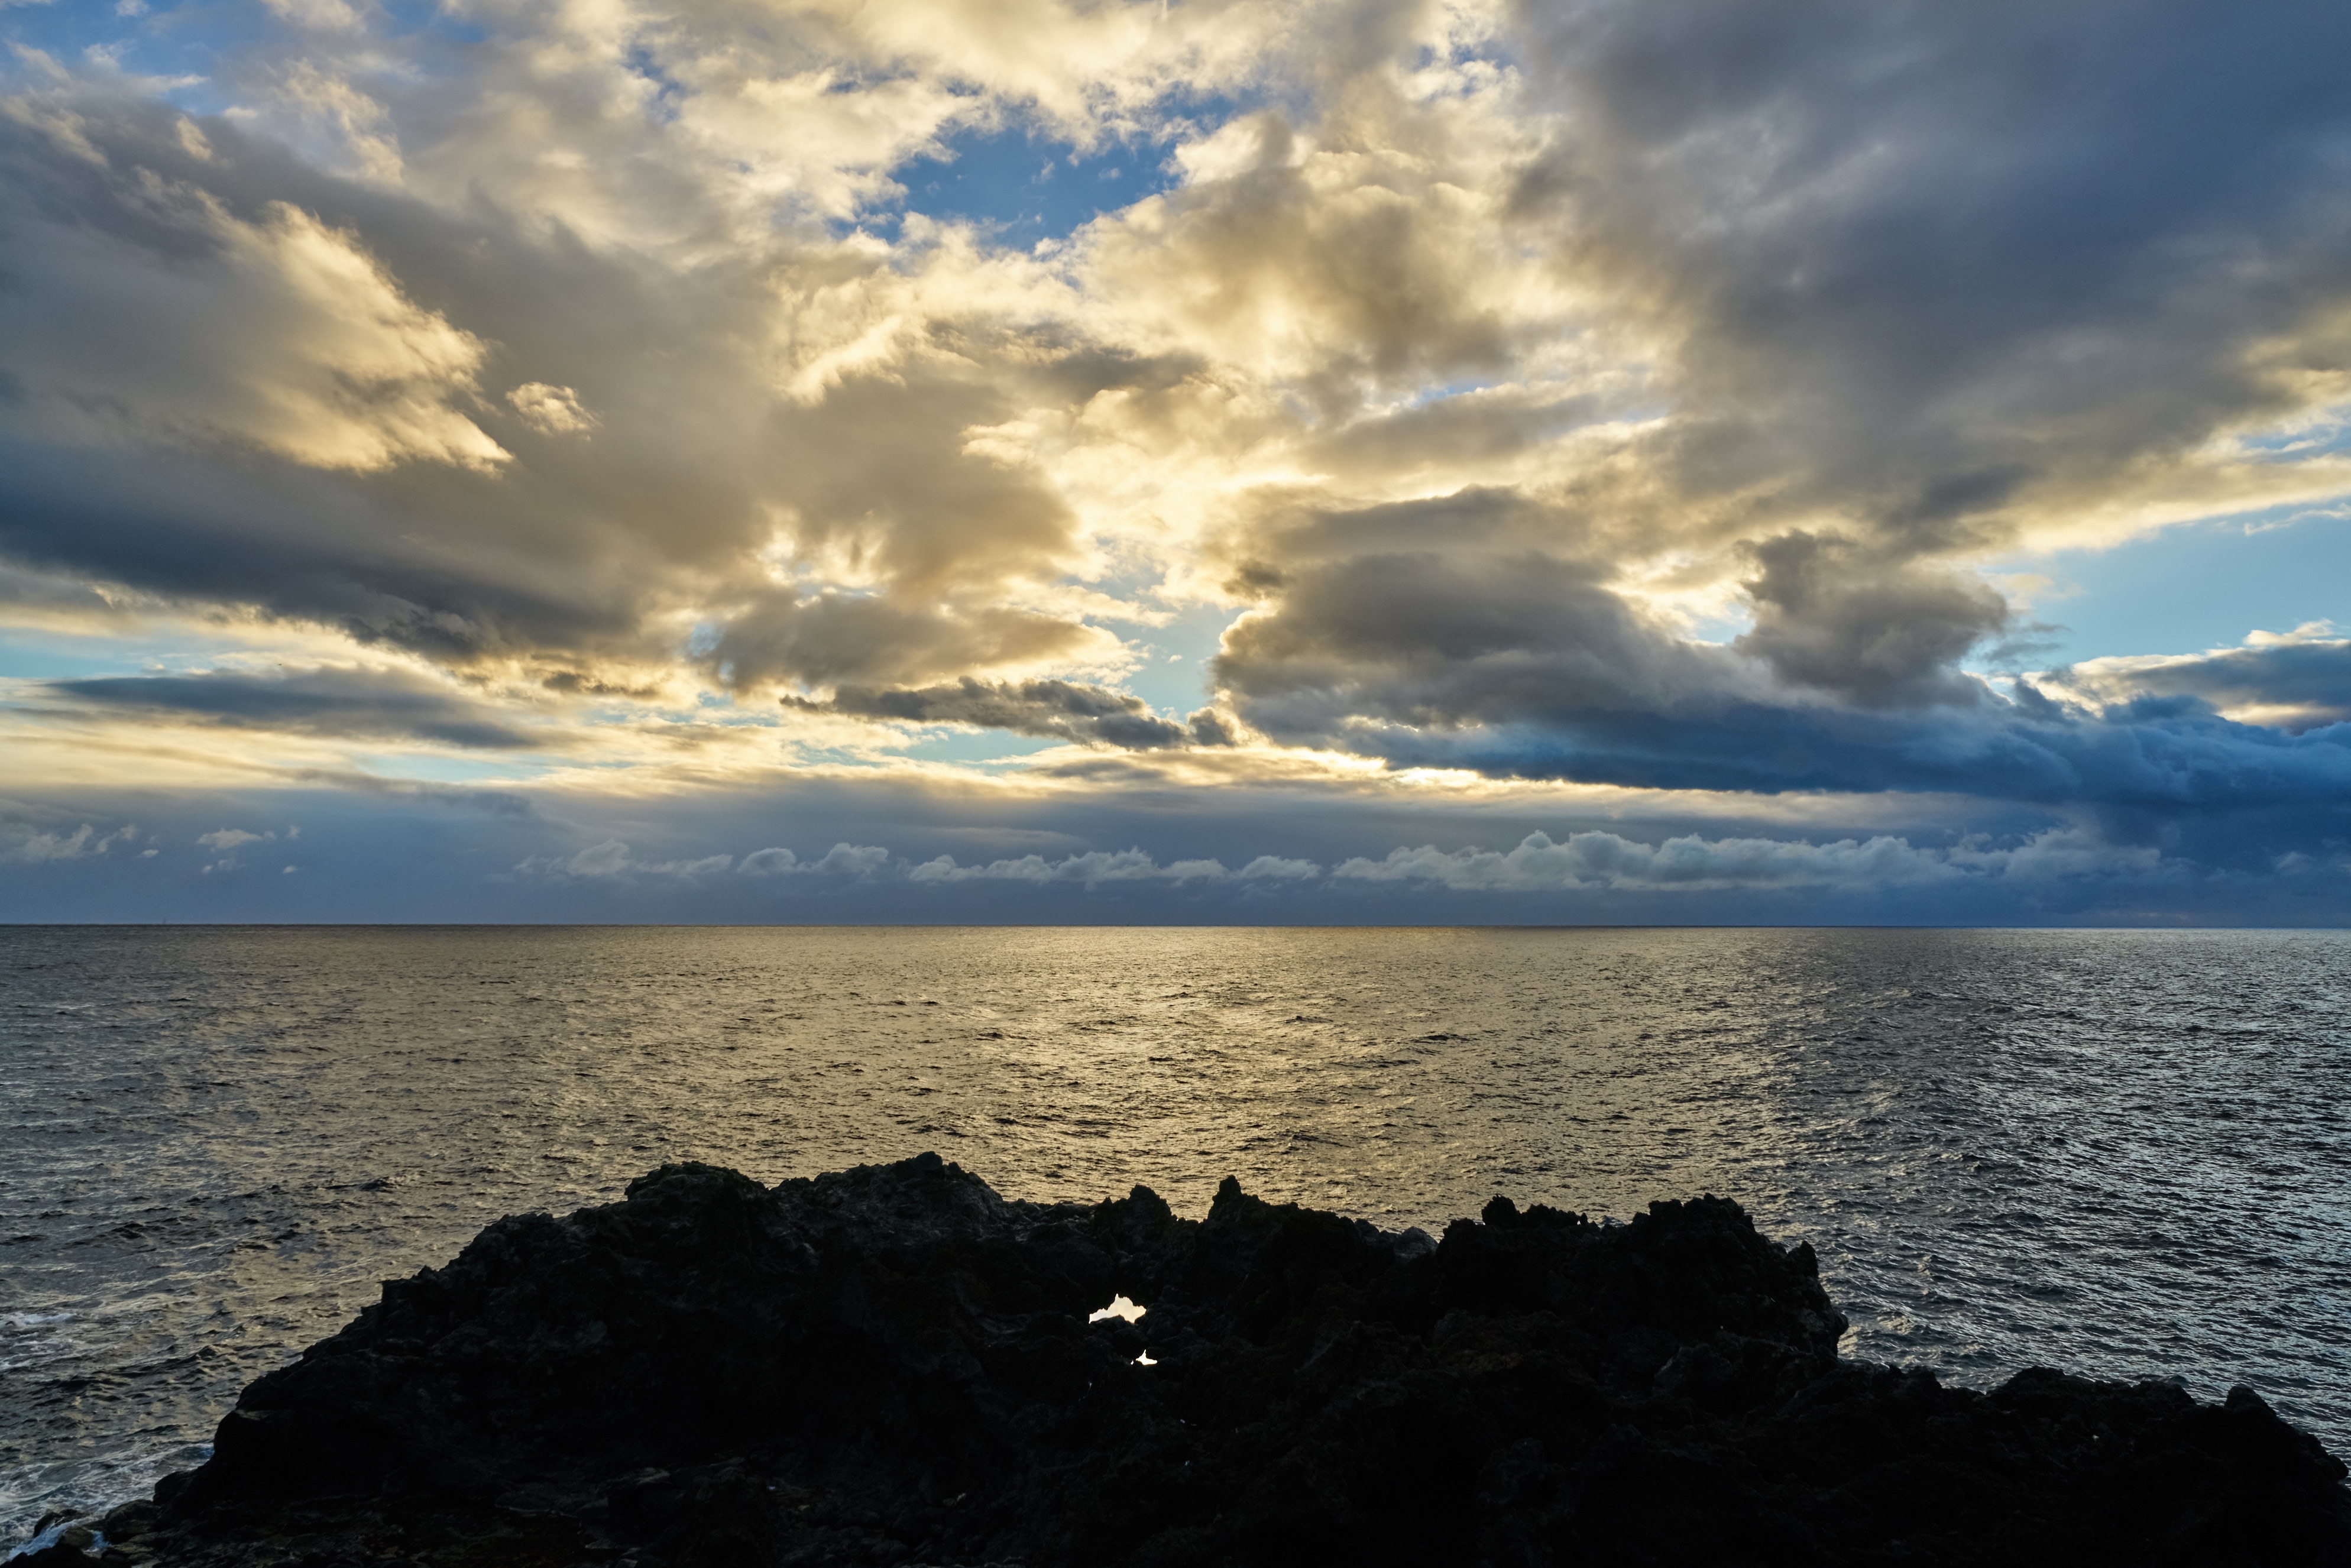
beach, sea, coast, ocean, horizon, cloud, sky, sun, sunrise, sunset, sunlight, morning, shore, wave, dawn, atmosphere, dusk, evening, reflection, bay, body of water, cape, afterglow, meteorological phenomenon, wind wave